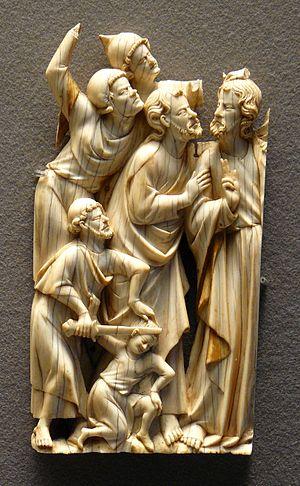
Arrestation du Christ. Ivoire et traces de dorure, groupe d'applique, Paris, 1320-1330.